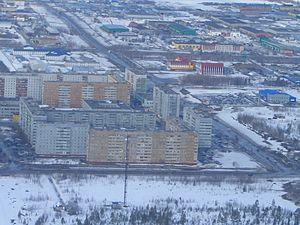
Oussinsk est une ville de la république des Komis, en Russie. Sa population s'élevait à 46 096 habitants en 2013.